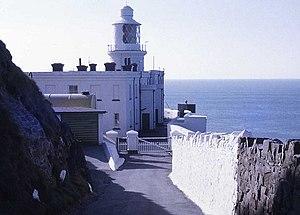
Le phare d'Hartland Point est un phare situé au bout du promontoire de Hartland Point proche du village d'Hartland dans le comté du Devon en Angleterre. Il marque la limite ouest du canal de Bristol avec l'océan Atlantique.